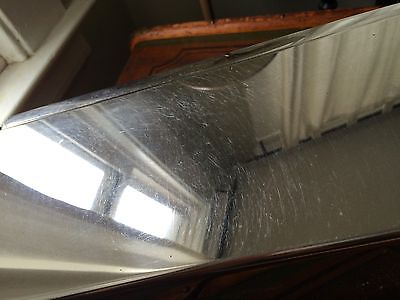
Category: toaster